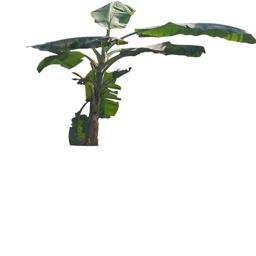
Label: MALBHOG LEAF